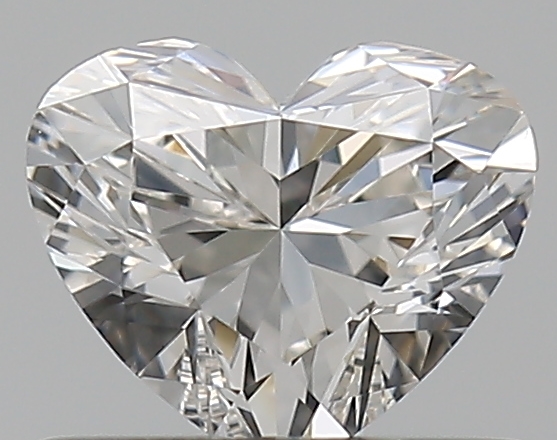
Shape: heart
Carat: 0.5
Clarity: VS1
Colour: I
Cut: EX
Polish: EX
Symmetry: VG
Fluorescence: F
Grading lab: GIA
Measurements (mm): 4.71 x 5.51 x 3.24